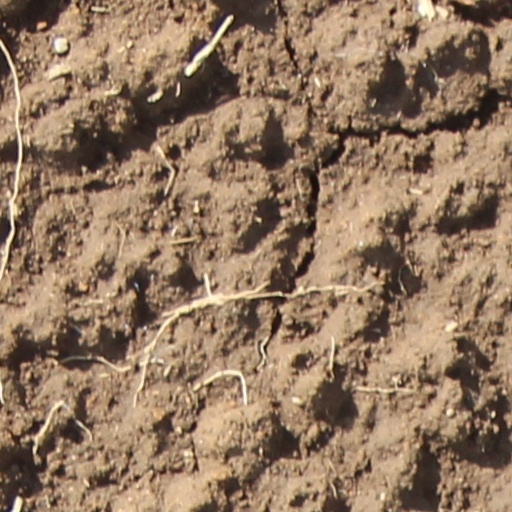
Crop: wheat